Munich

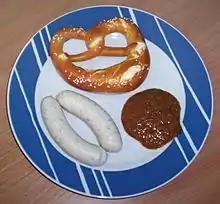
Weisswurst with sweet mustard and a pretzel

Munich was the centre of Krautrock in southern Germany, with many important bands such as Amon Düül II, Embryo or Popol Vuh hailing from the city. In the 1970s, the Musicland Studios developed into one of the most prominent recording studios in the world, with bands such as the Rolling Stones, Led Zeppelin, Deep Purple and Queen recording albums there. Munich also played a significant role in the development of electronic music, with genre pioneer Giorgio Moroder, who invented synth disco and electronic dance music, and Donna Summer, one of disco music's most important performers, both living and working in the city. In the late 1990s, Electroclash was substantially co-invented if not even invented in Munich, when DJ Hell introduced and assembled international pioneers of this musical genre through his International DeeJay Gigolo Records label here.